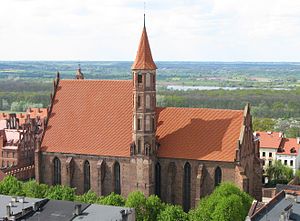
Chełmno
Chełmno er en by i det nordlige Polen tæt på floden Wisła med omkring 20.000 indbyggere. Chełmno har ligget i województwo kujawsko-pomorskie siden 1999. I perioden 1975–1998 var byen i województwo toruńskie.